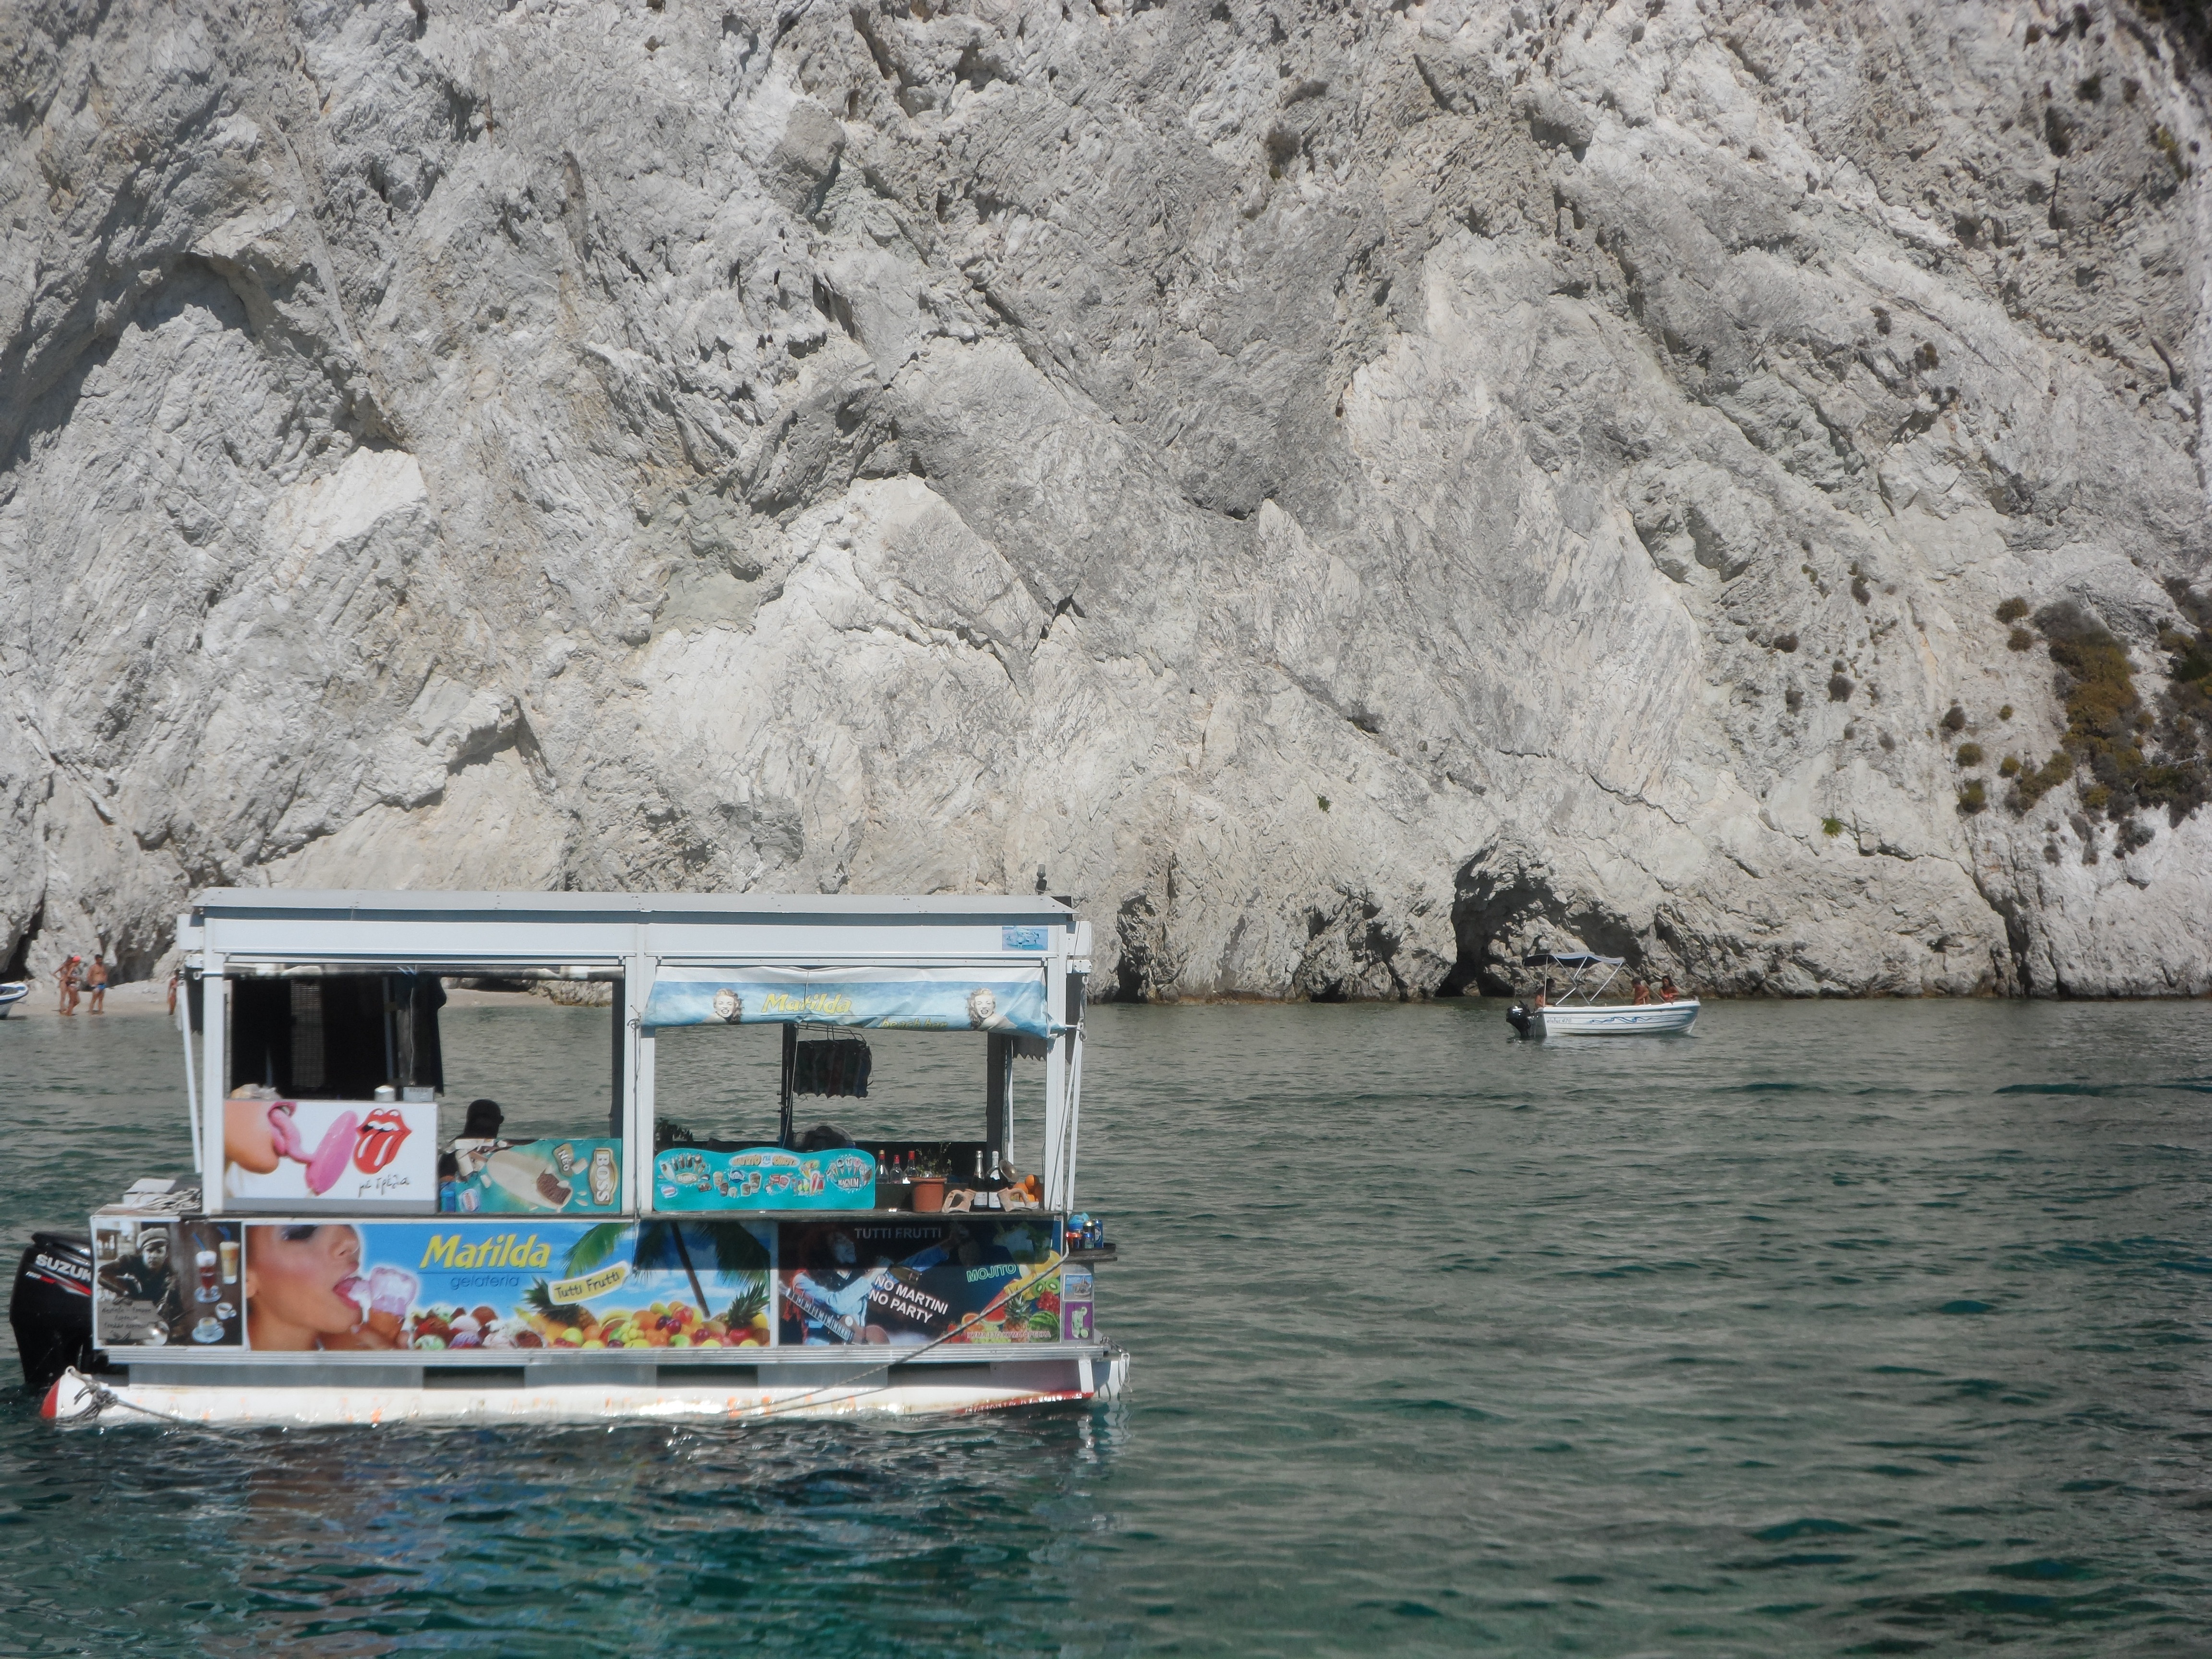
sea, water, boat, lake, river, summer, shop, vehicle, holiday, bay, ice cream, great, boating, greece